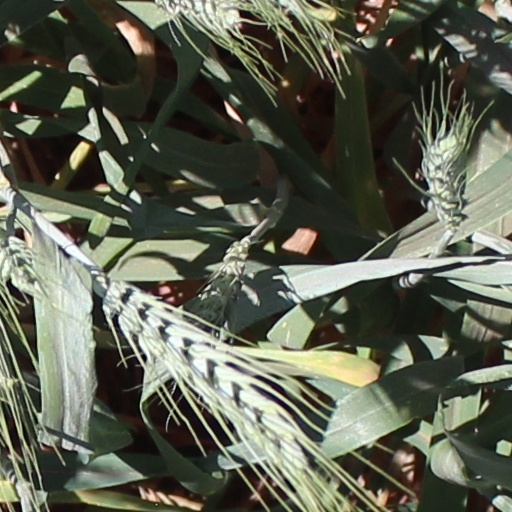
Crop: wheat